Answer in natural language. How many Doorframes are visible in the scene? Choose between the following options: 2, 4, 3, 0 or 1
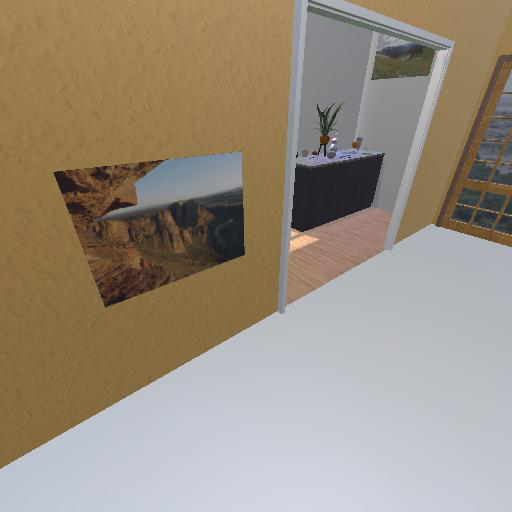
<answer>1</answer>